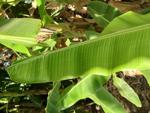
Label: xamthomonas